Joseph Palmer (American Revolutionary War general)

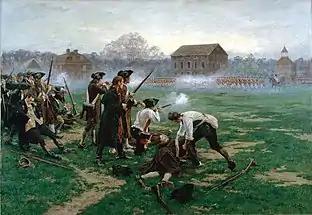
William Barnes Wollen, "The Battle of Lexington" (April 19, 1775), oil on canvas, 1910, National Army Museum

Palmer and Mary had two daughters, Mary (Polly) and Elizabeth. Their son Joseph Pearse Palmer attended Harvard College. He participated in the Boston Tea Party (December 16, 1773). Joseph tutored Elizabeth Hunt in history, geography, and arithmetic, meeting secretly. He courted her, and the couple eloped in 1772. They first lived in Watertown and then Germantown. The Palmers had nine children, one of whom was Elizabeth Palmer, wife of Nathaniel Peabody and mother of Elizabeth Palmer Peabody, Mary Tyler Peabody Mann, and Sophia Amelia Peabody Hawthorne. Elizabeth taught her daughters the three Rs when they were young and read William Shakespeare to them. Son Joseph was good friends with Royall Tyler, who lived with the Palmers in their Boston boardinghouse.